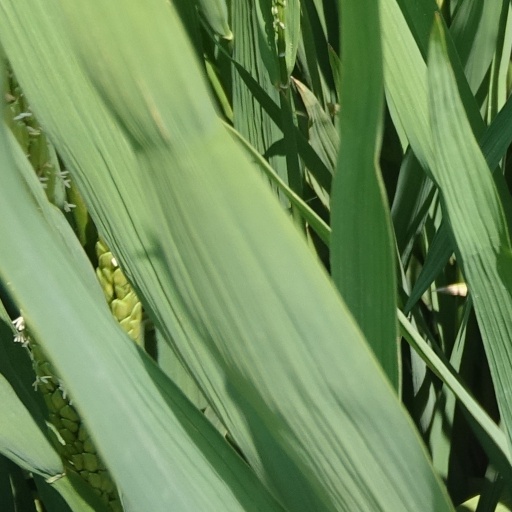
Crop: rice